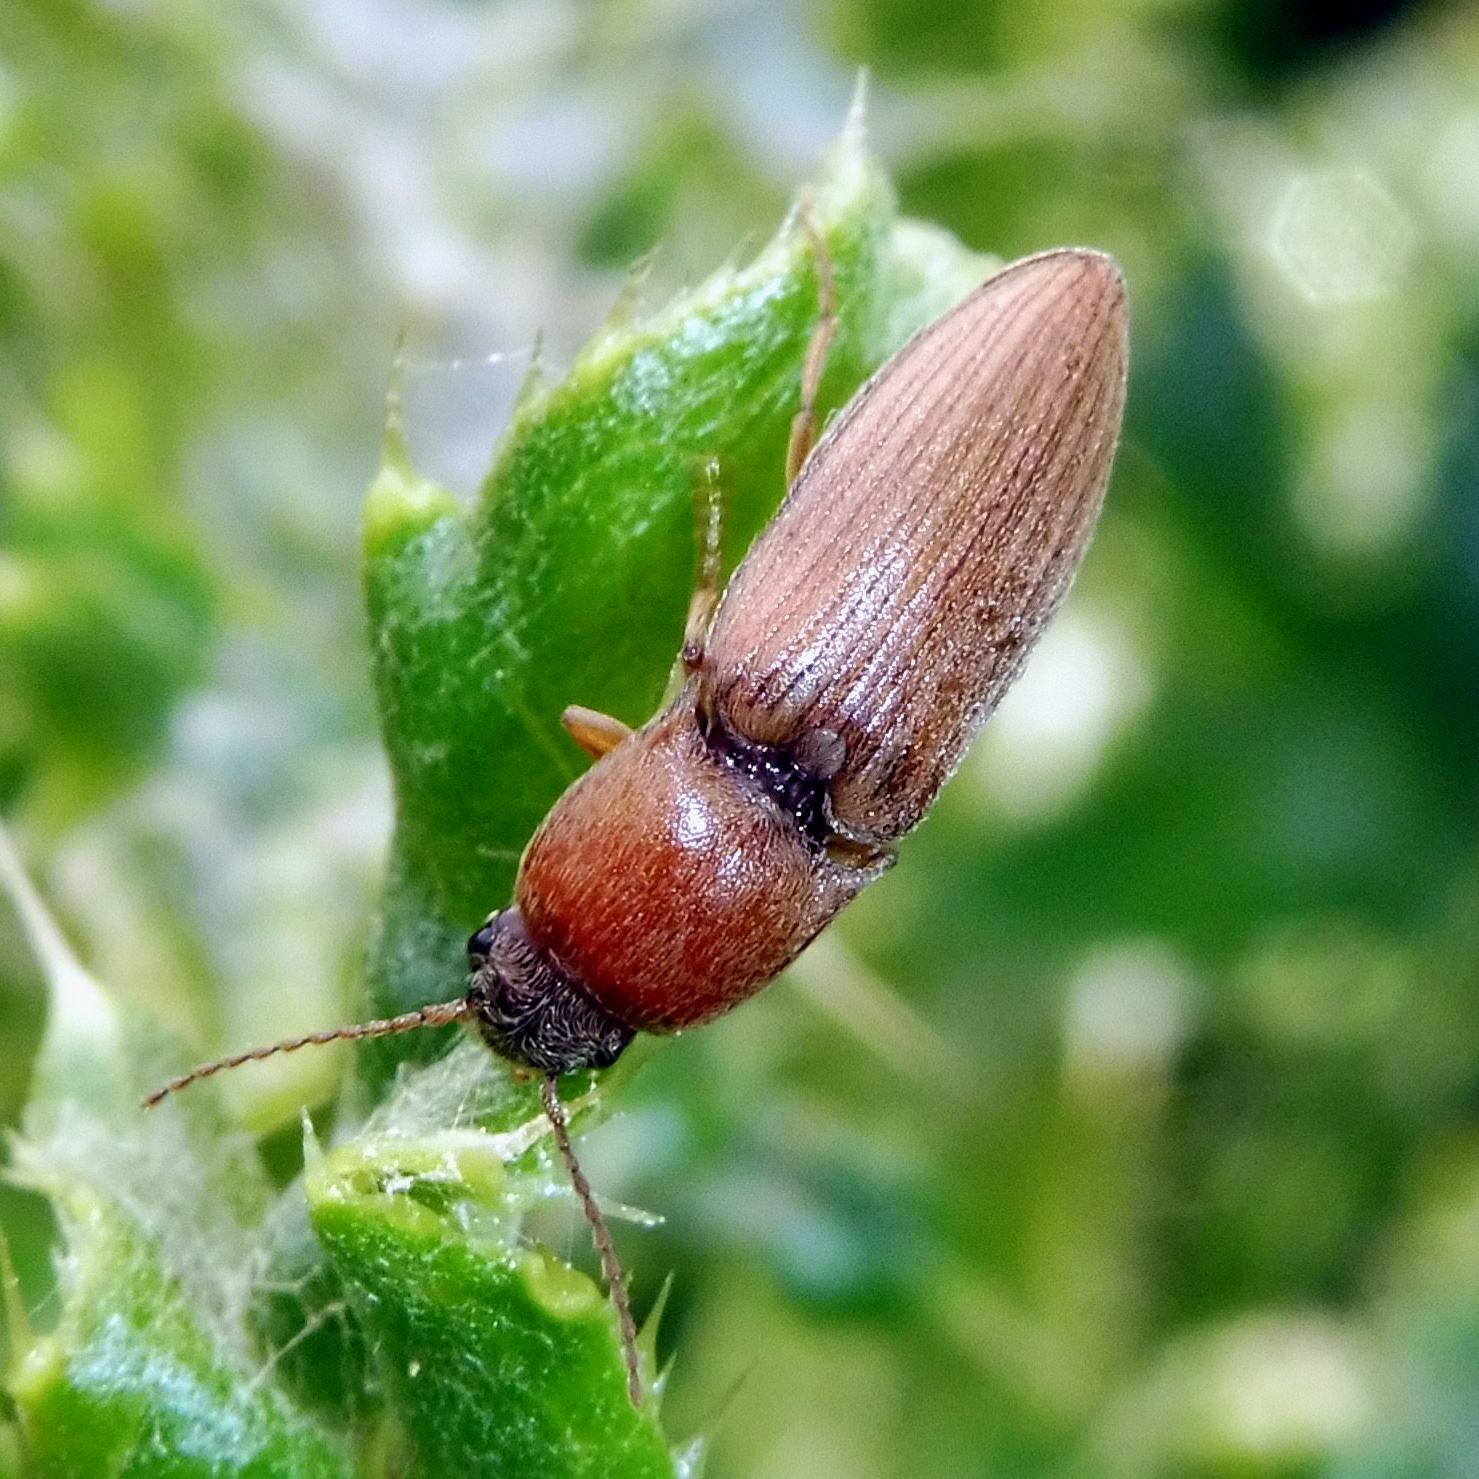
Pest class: clickbeetles_wireworms